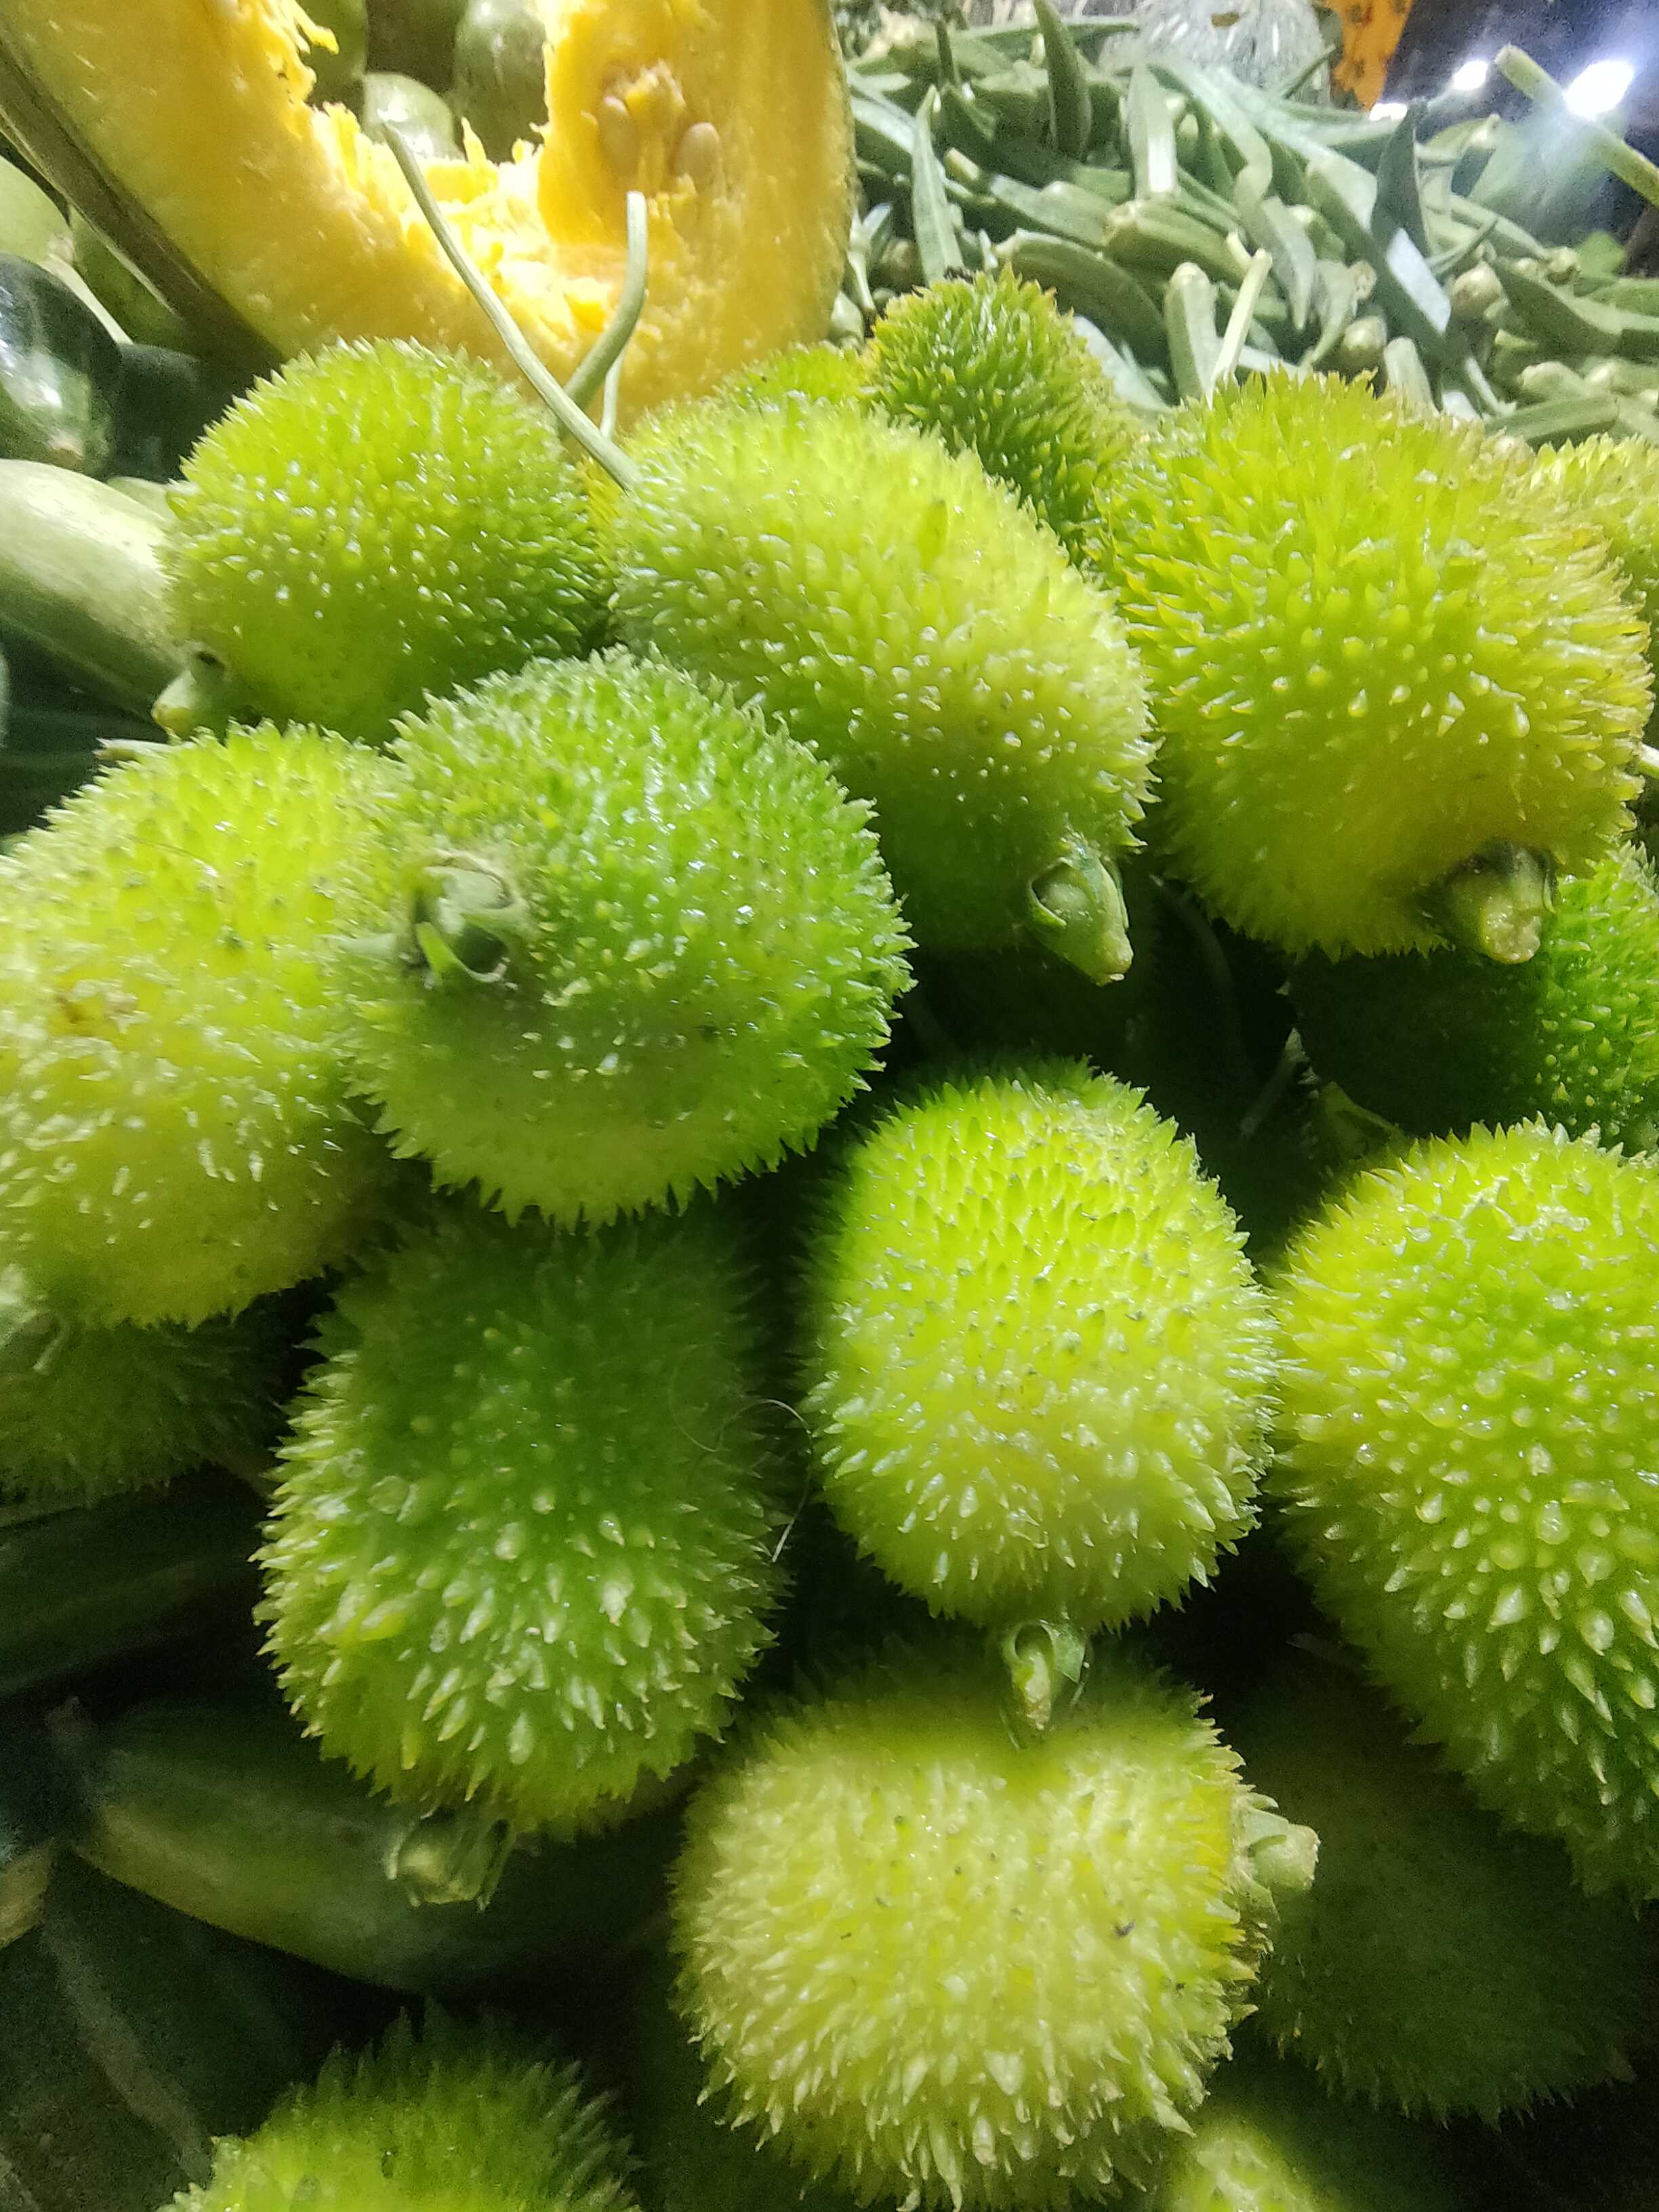
Label: Momordica dioica